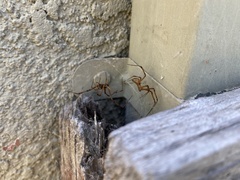
Species: Lactrodectus_hesperus